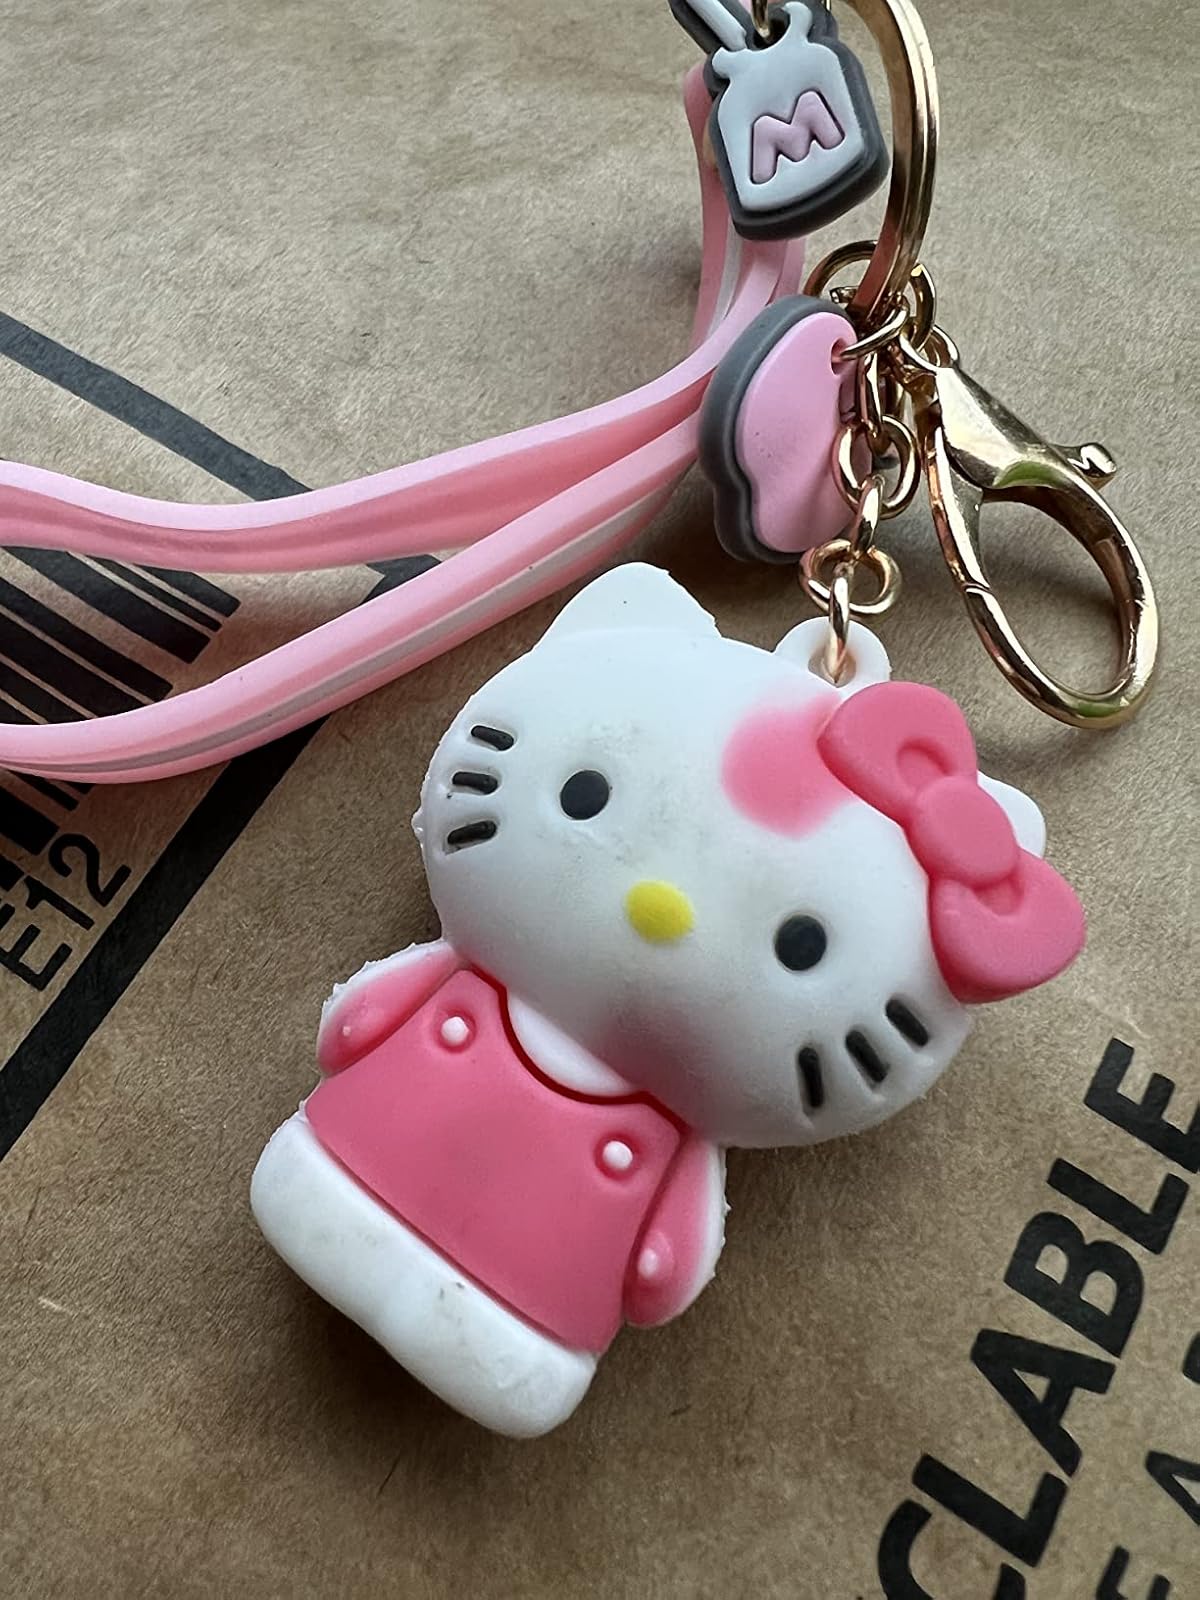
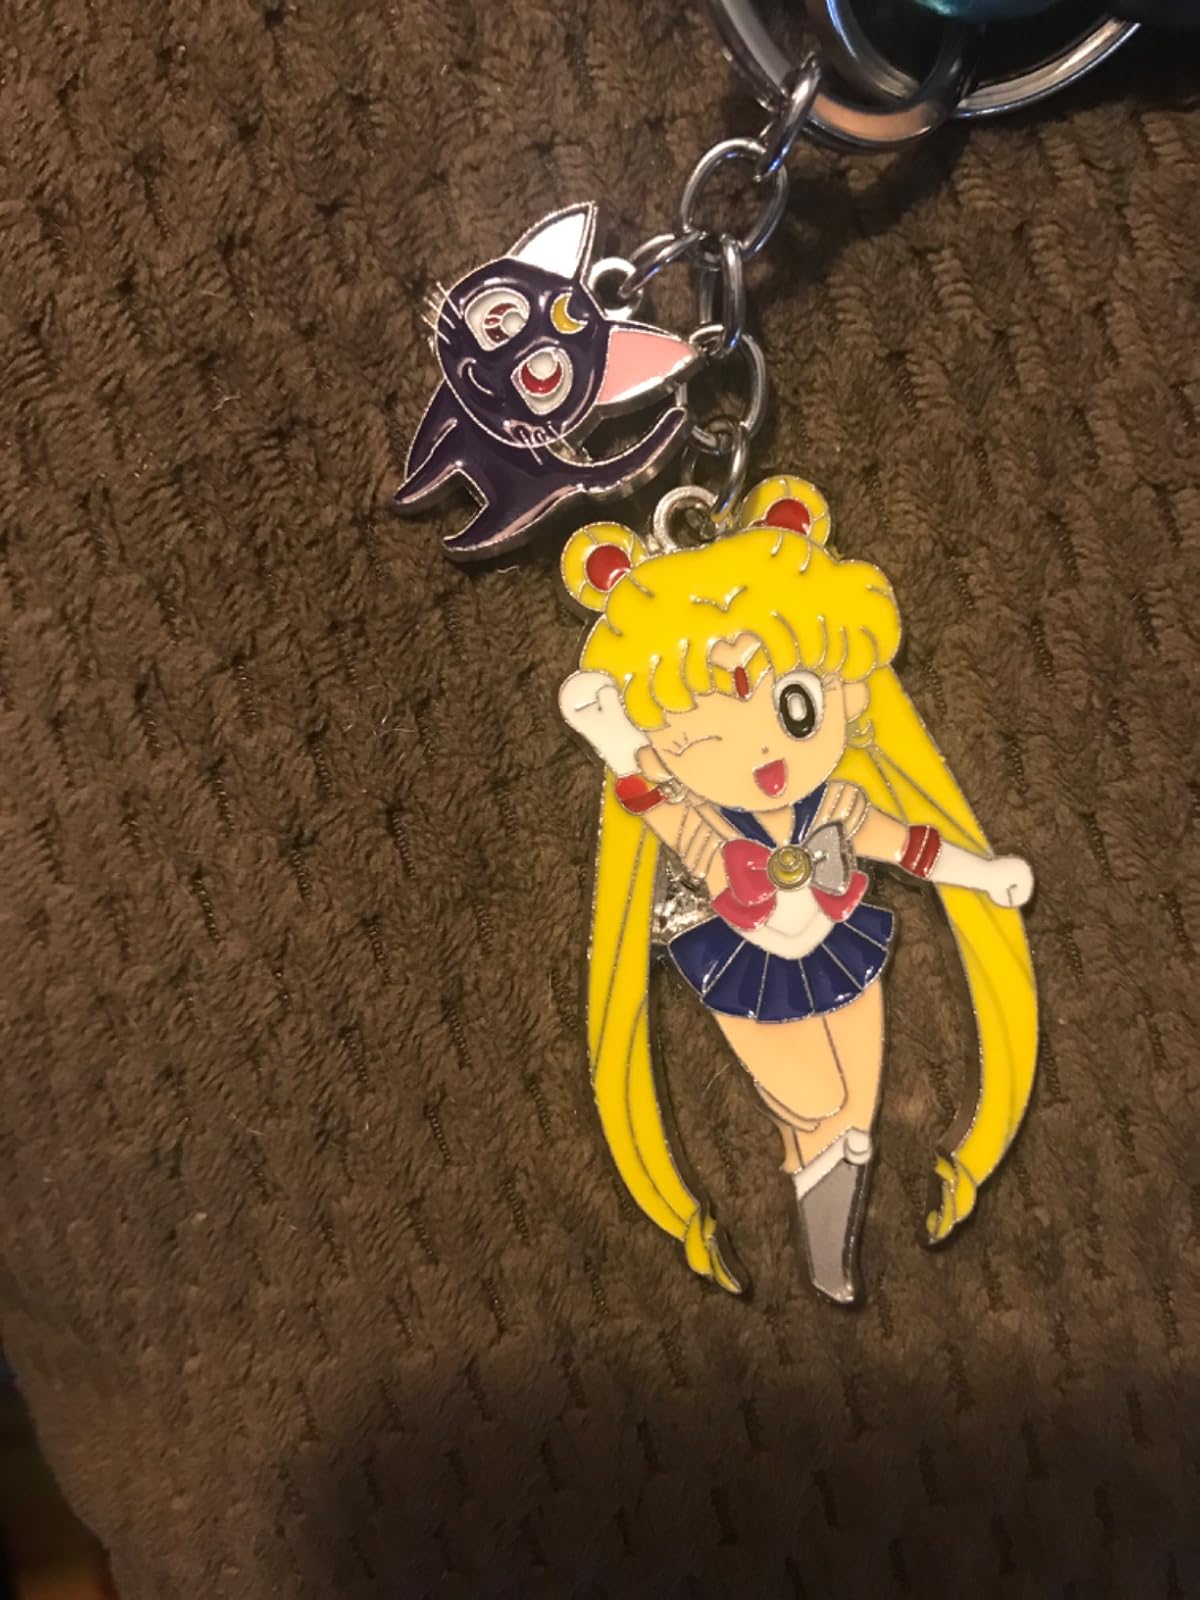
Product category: accessories_keychain
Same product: no